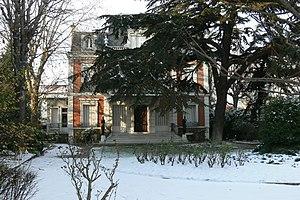
Villa des roses de face
La villa des roses est située sur la commune d'Asnières-sur-Seine, dans le département des Hauts-de-seine, en région Île-de-France.